Furnace Grove Historic District

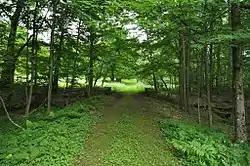

The Furnace Grove Historic District encompasses the remains of a historic 19th-century iron processing facility near Bennington, Vermont. Located on the north side of Vermont Route 9 east of the town center, its production peaked in the 1830s, and was afterward converted into a gentleman's farm. Surviving elements of its past include the remains of iron smelting furnaces (some of only few in the state), housing, and agricultural outbuildings. The district was listed on the National Register of Historic Places in 1997.